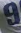
Number: 9